Triathlon at the 2012 Summer Olympics – Women's

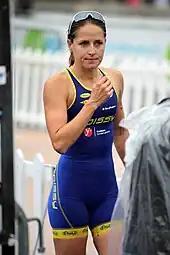
Erin Densham

The race started at 9:00 a.m. British Summer Time on 4 August 2012. Lucy Hall, the youngest athlete in the race, led early in the swim and finished the swim leg first in a time of 18 minutes and 27 seconds. Hall led a group of seven; Line Jensen (Denmark), Mariko Adachi (Japan), Pâmella Oliveira (Brazil), Claudia Rivas (Mexico), Laura Bennett (United States) and Jessica Harrison (France); out of the water. The seven women had transition one (swimming to cycling) times of between 39 and 44 seconds.